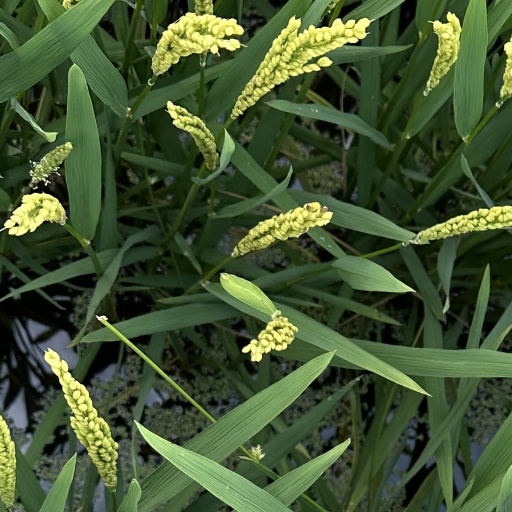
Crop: rice